For the Love of Money

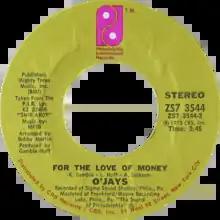
Side A of the US single

"For the Love of Money" is a soul, funk song that was written and composed by Kenneth Gamble, Leon Huff, and Anthony Jackson; it was recorded by Philadelphia soul group The O'Jays for the album "Ship Ahoy." Produced by Gamble and Huff for Philadelphia International Records, "For the Love of Money" was issued as a single in late 1973, with "People Keep Tellin' Me" as its B-side. The single peaked at number three on the U.S. "Billboard" R&B chart, and at No. 9 on Billboard's Pop Singles chart in spring 1974. Though the album version of the song was over seven minutes long, it received substantial radio airplay.